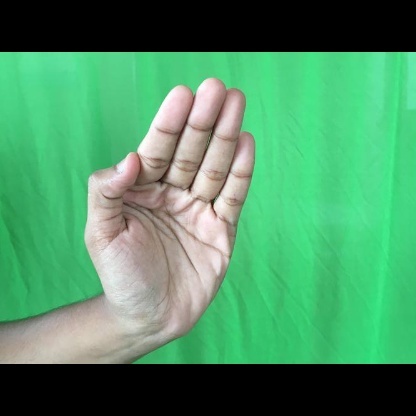
Mudra: Sarpasirsha